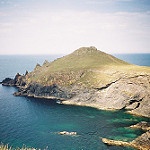
Label: sea